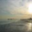
Label: sea